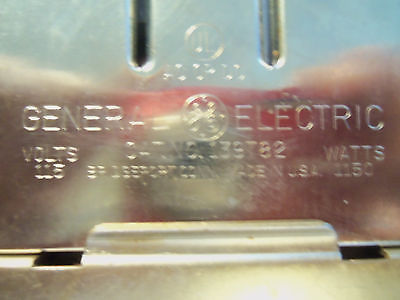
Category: toaster